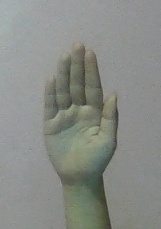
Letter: seen